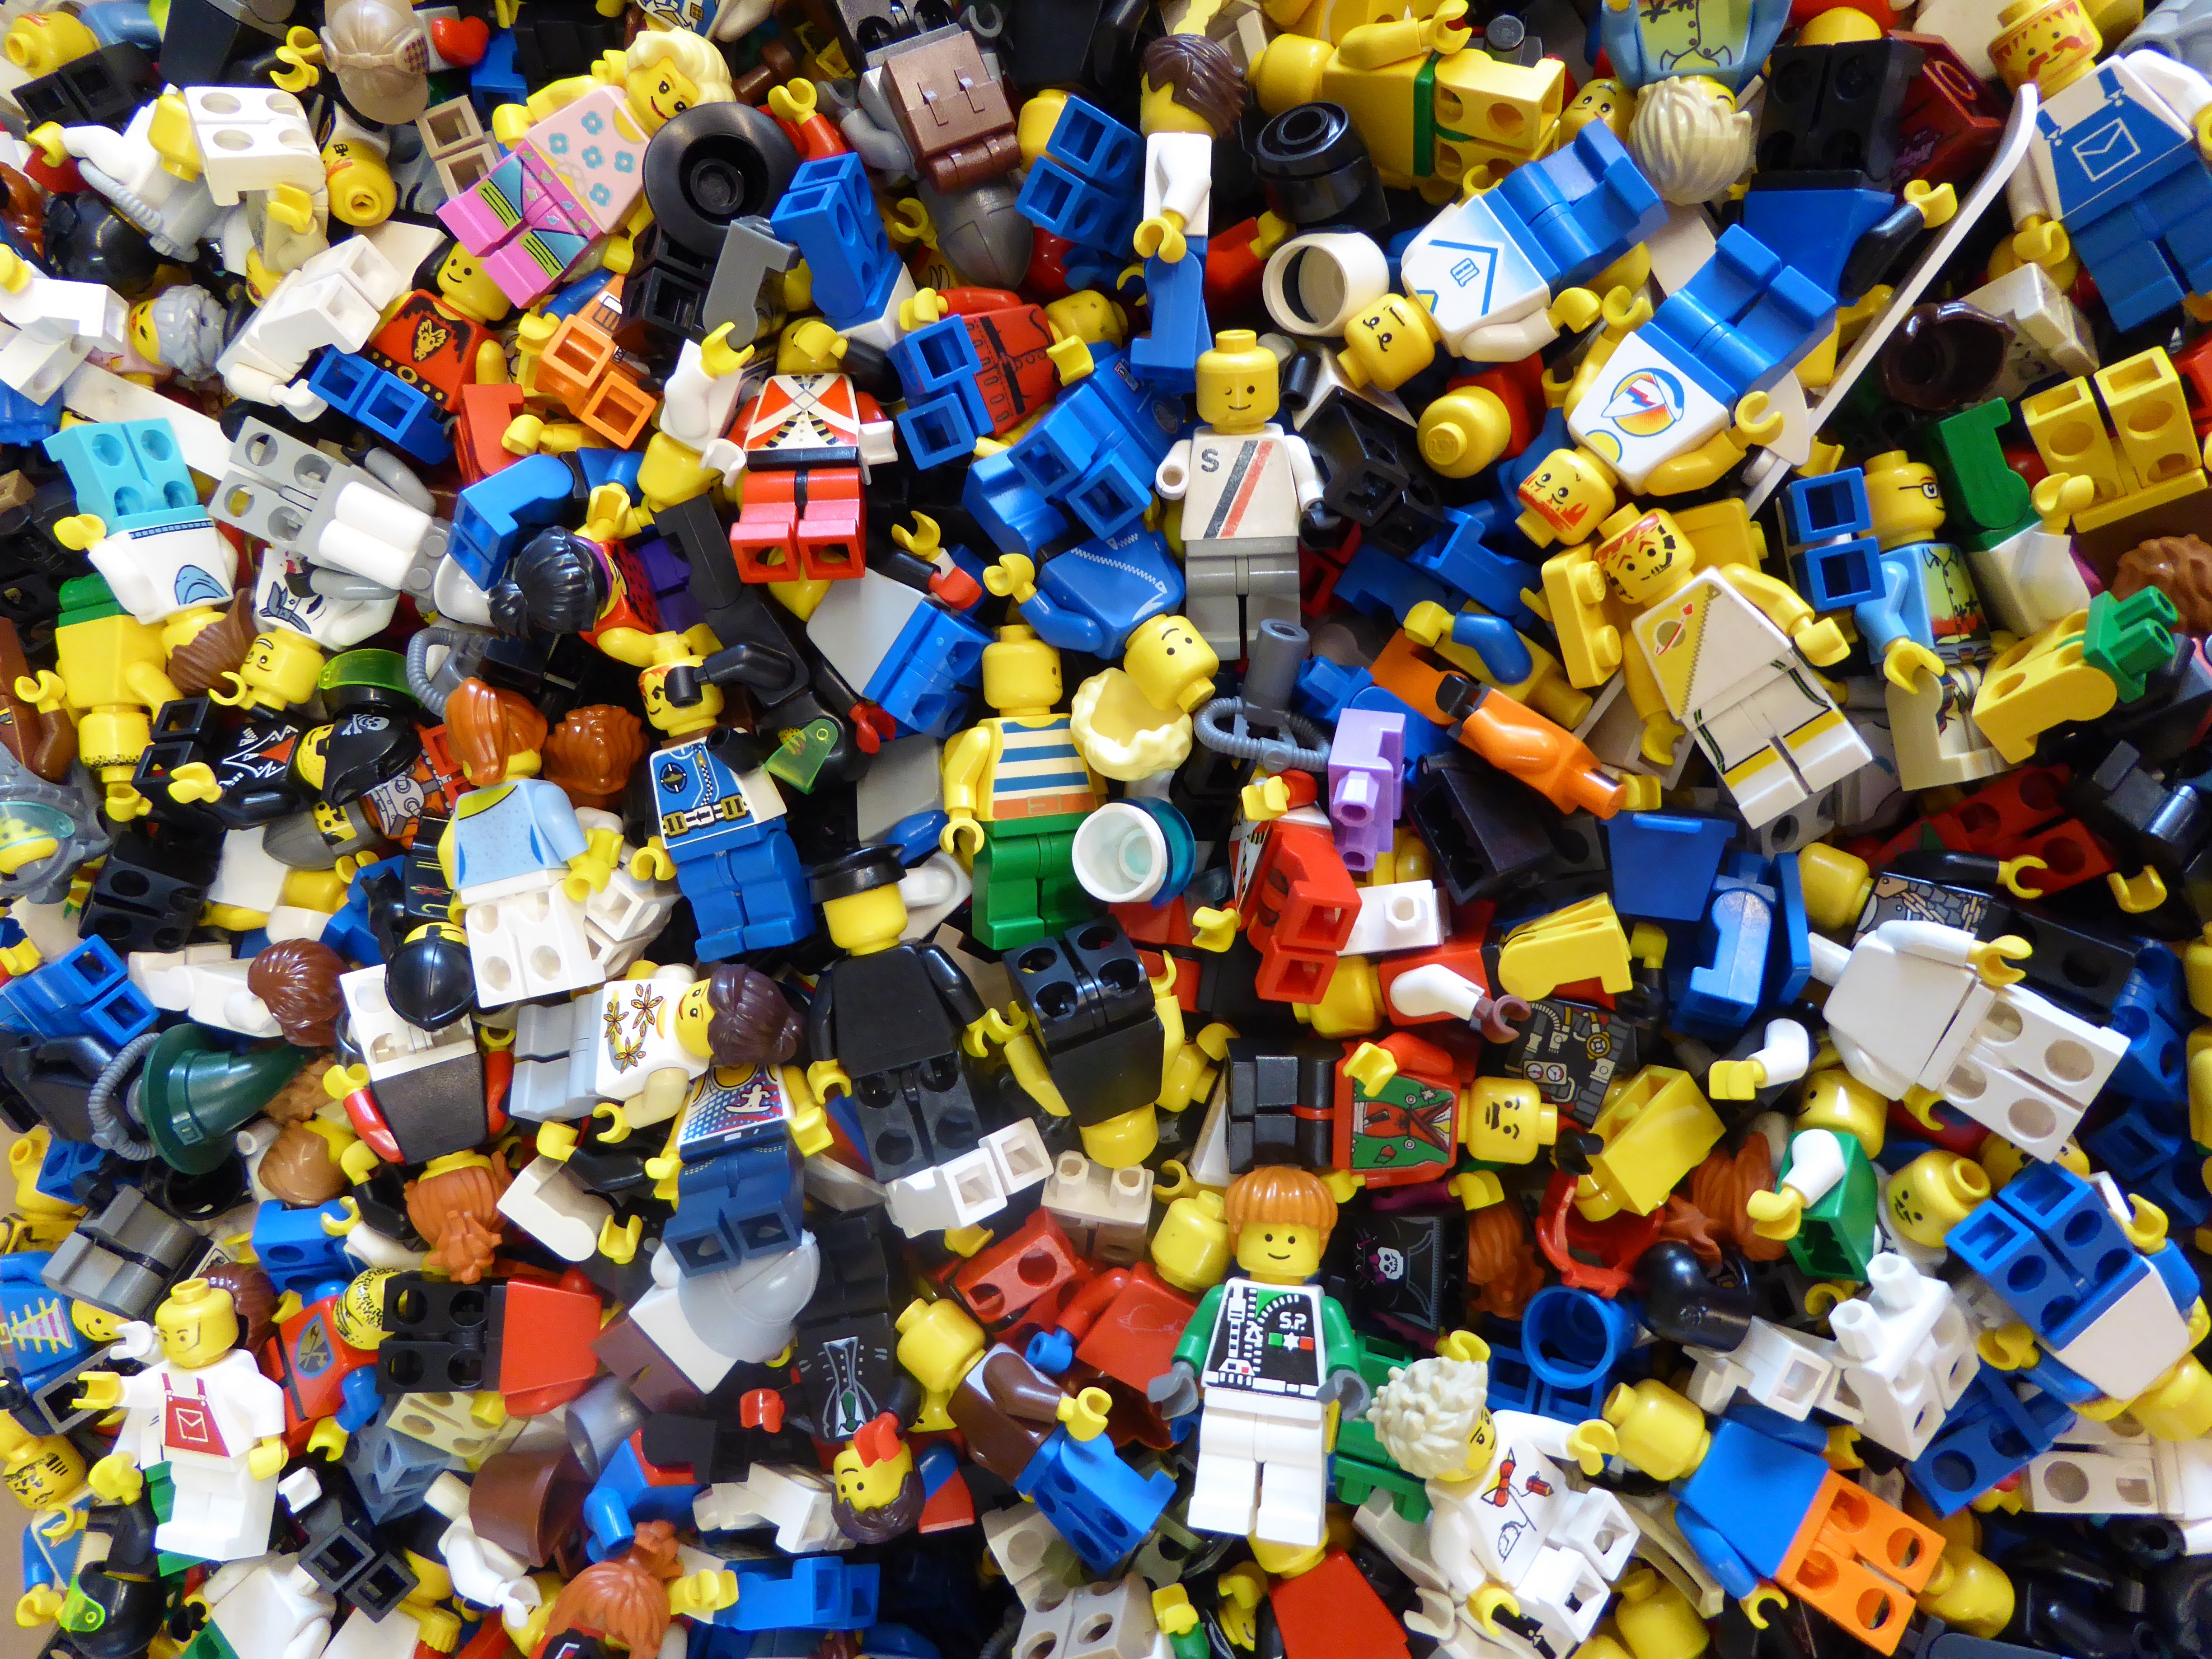
color, colorful, toy, waste, toys, build, piecing together, stone figures, lego blocks